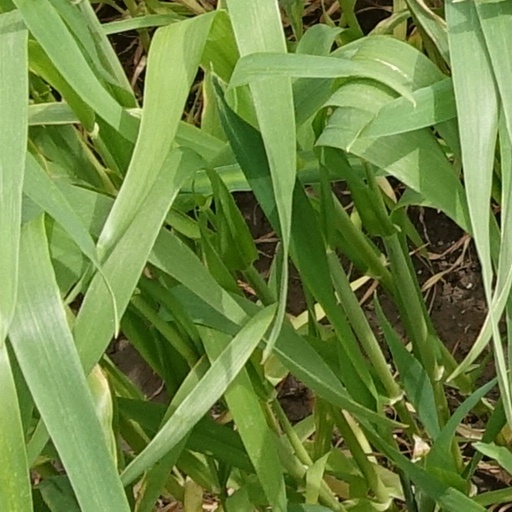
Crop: wheat